Rozen Maiden

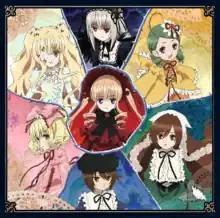
The Rozen Maidens with Shinku in the center. From top going clockwise: Suigintou, Kanaria, Suiseiseki, Souseiseki, Hinaichigo, Kirakisho.

A legendary doll maker named wanted to create a perfect doll dubbed as Alice. His attempts resulted in seven sentient bisque dolls which became known as Rozen Maidens. The dolls' sentient nature are powered by a magical gem called Rosa Mystica. To become Alice, a Rozen Maiden must gather all seven Rosa Mysticas; this contest is referred to as the Alice Game. Each Rozen Maiden has a production order, their own personal suitcase, and are accompanied by an artificial spirit which serves the doll. Rozen Maidens rely on a contract with a human master to supply themselves with power for battle. Since then, Rozen has forgone a physical body and lives within the N-field, waiting for Alice.